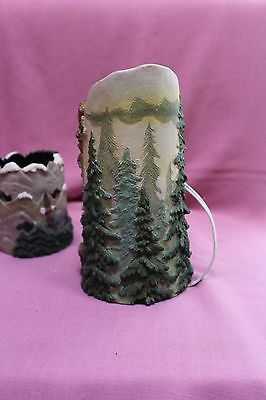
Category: lamp